Fort Stockton, Texas

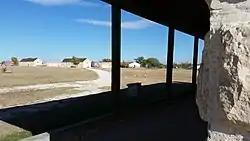
Fort Stockton parade ground and barracks as seen from the guard house.

Fort Lancaster sent 1st Infantry Co. H "to take post" along Comanche Springs on 12 April 1859. Fort Stockton (named Camp Stockton until 1860) grew up around Comanche Springs, one of the largest sources of spring water in Texas. The fort was named for Robert F. Stockton. Comanche Springs was a favorite rest stop on the Great Comanche Trail to Chihuahua, San Antonio-El Paso Road, and the Butterfield Overland Mail route. On October 2, 1859, the well-known journalist and author (and future Union spy) Albert D. Richardson passed through Camp Stockton, which he described as "a military post of three or four edifices with pearly, misty mountains in the background."